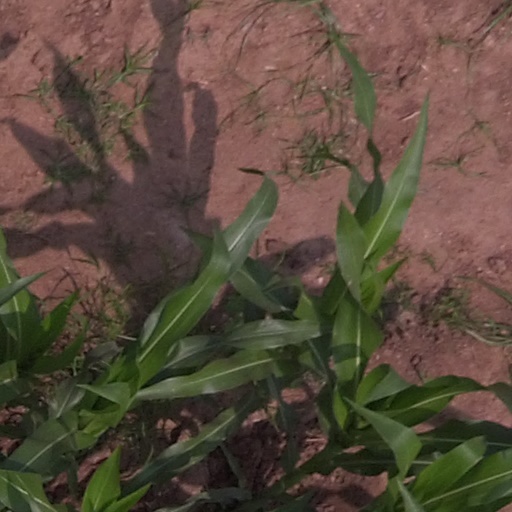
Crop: maize; corn